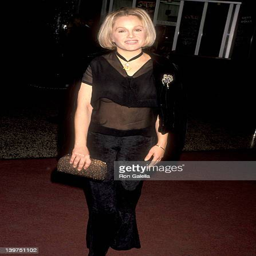
actor attends the opening night performance